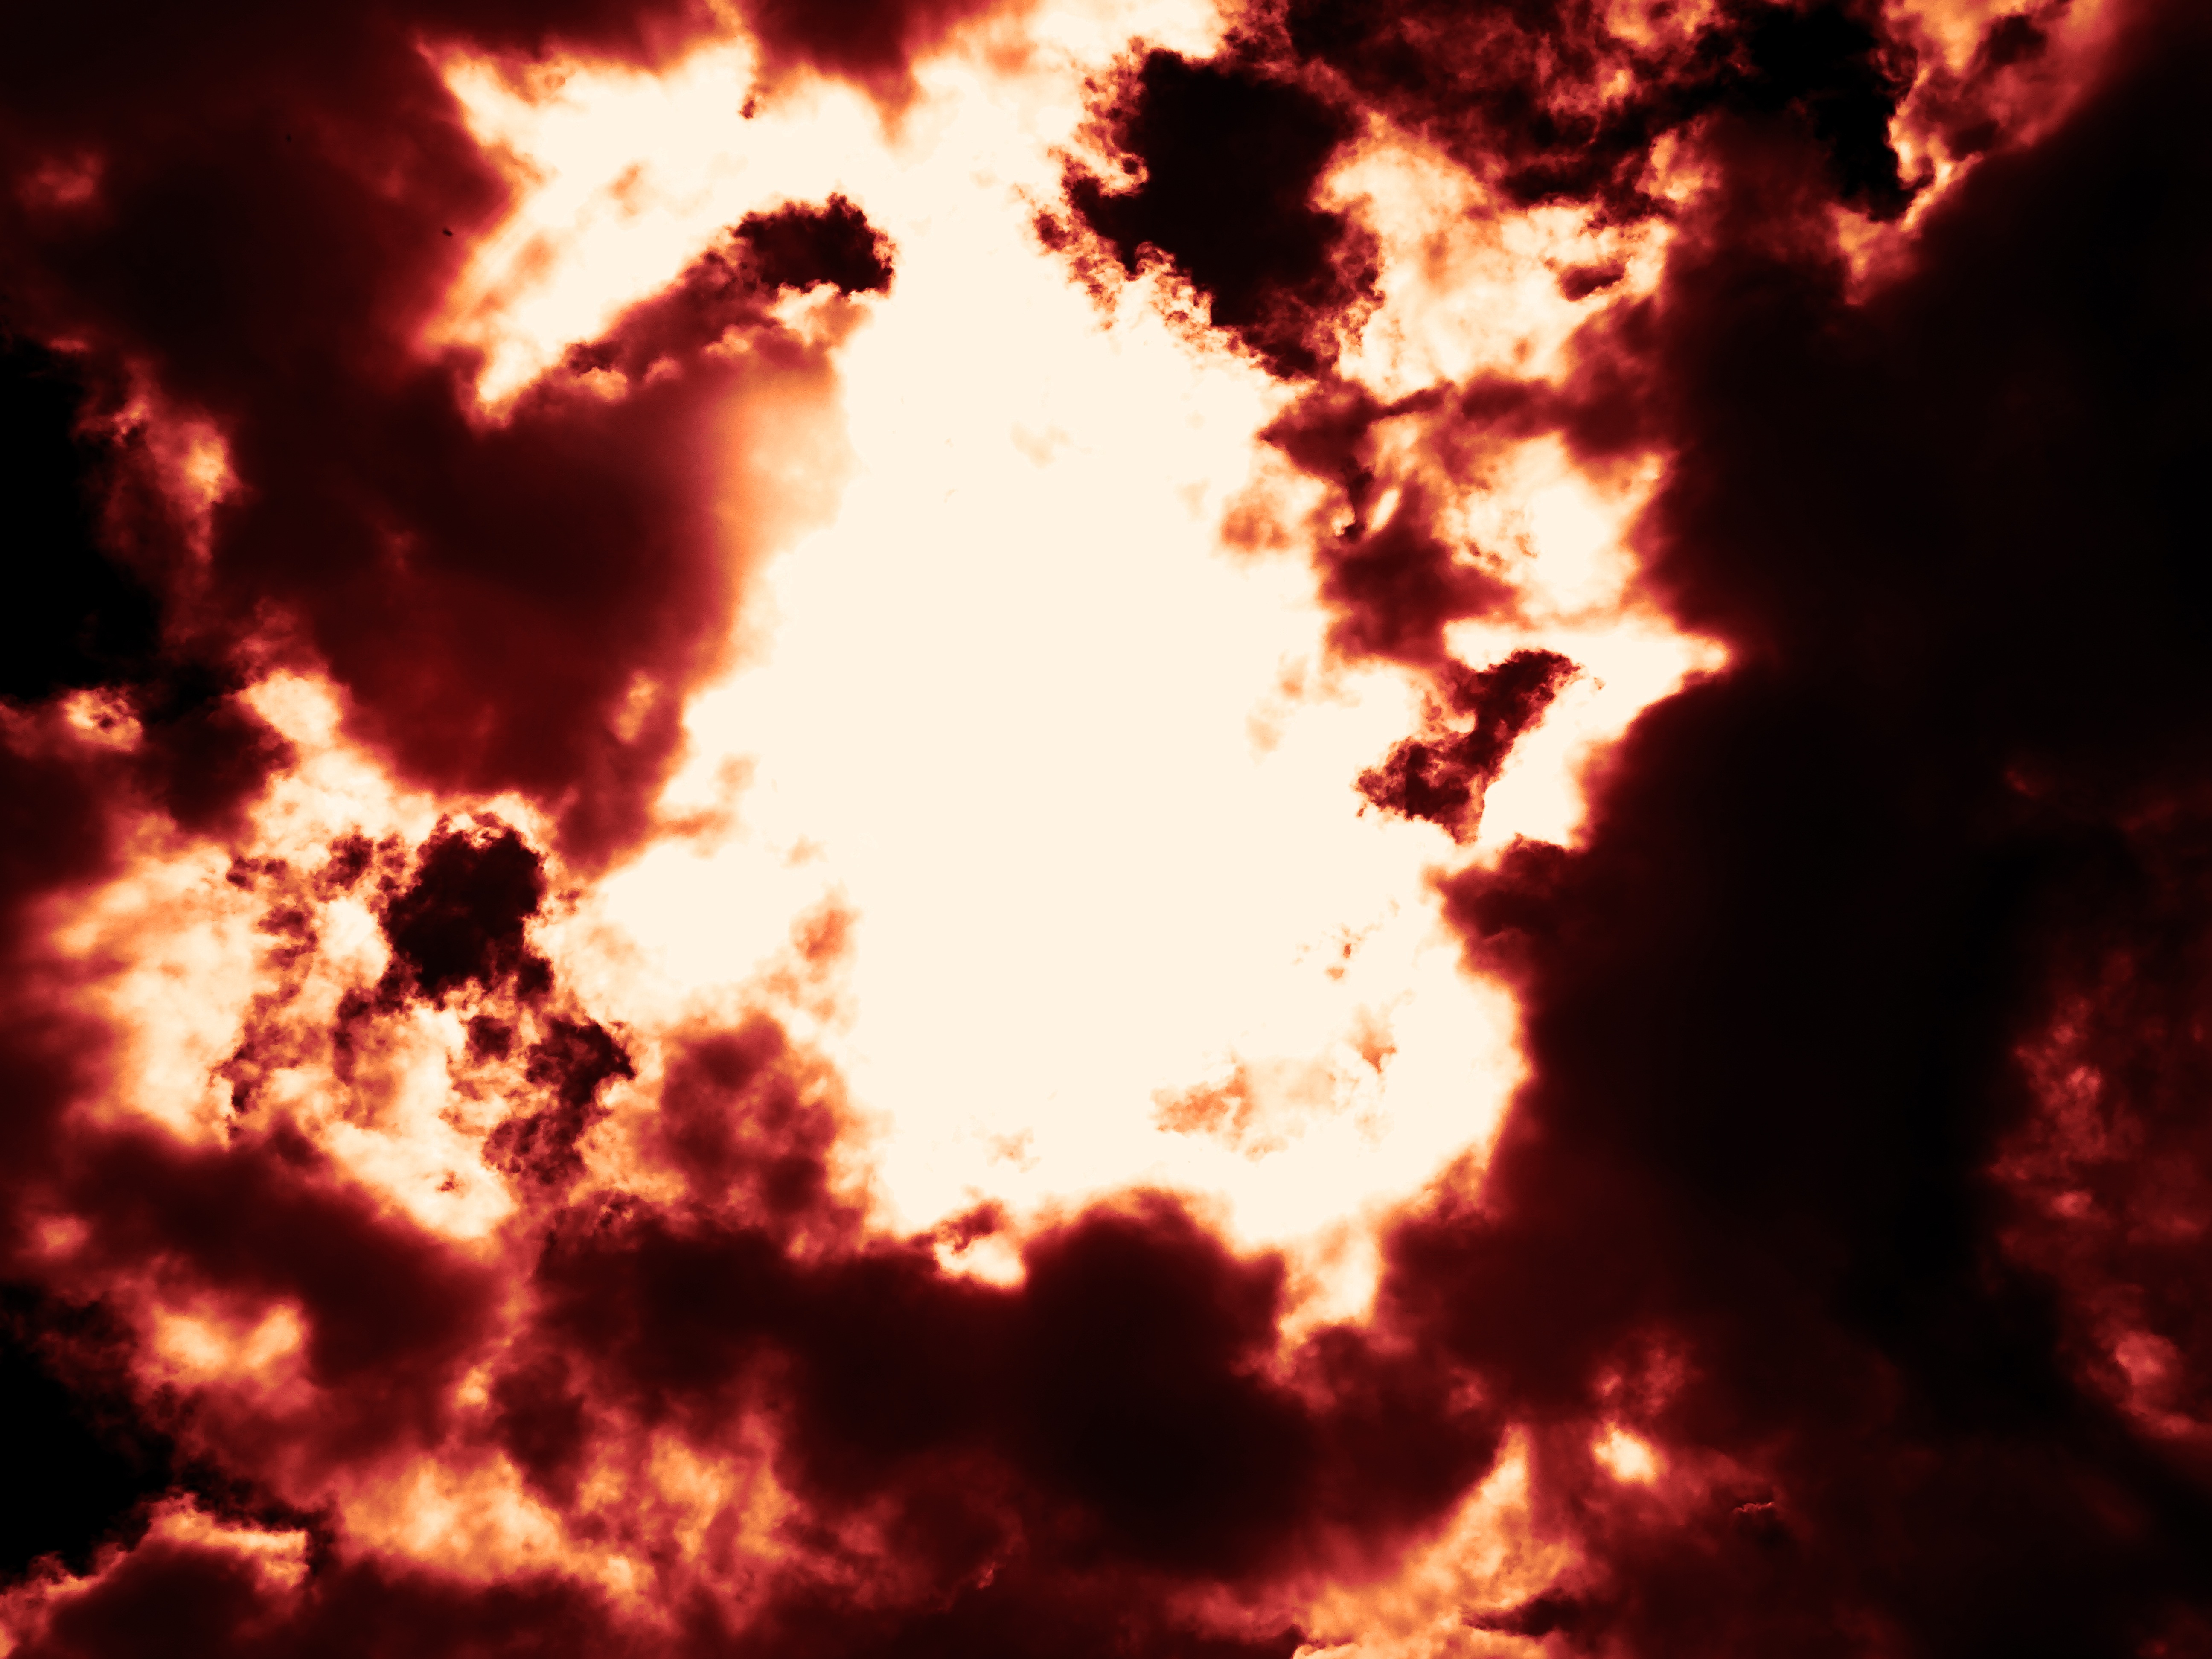
cloud, sky, sun, sunset, sunlight, morning, atmosphere, fire, bonfire, afterglow, geological phenomenon